Teenage Mutant Ninja Turtles/Usagi Yojimbo

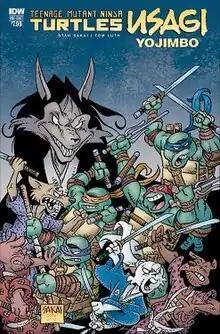
Cover of "Teenage Mutant Ninja Turtles/Usagi Yojimbo"

Teenage Mutant Ninja Turtles/Usagi Yojimbo is a one-shot crossover story re-uniting the "Turtles" franchise with Stan Sakai's "Usagi Yojimbo", which also references Usagi's earlier encounters with the Mirage Turtles. Here, the Turtles must join forces with Miyamoto Usagi and the mystic Kakera against Usagi's sinister enemy Jei und Namazu. The issue was published in July 2017. It was followed by "Teenage Mutant Ninja Turtles/Usagi Yojimbo: WhereWhen" in 2023.